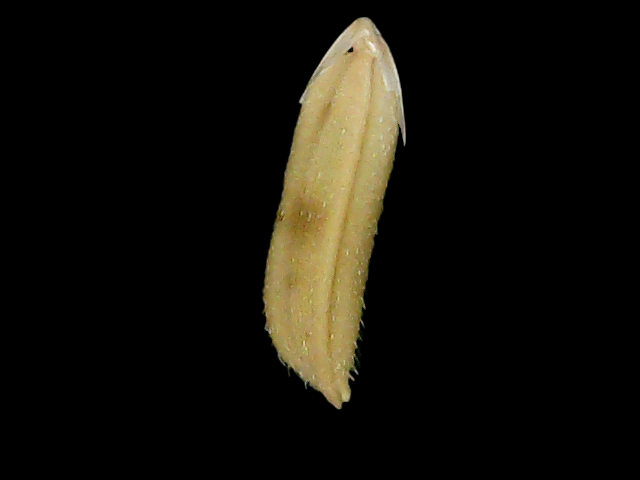
Rice variety: Bd75